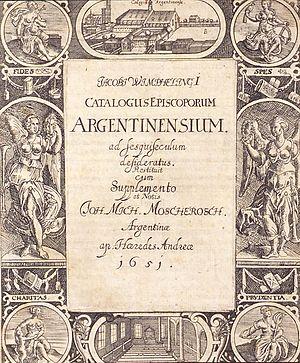
Page de titre de l’œuvre de Jacob Wimpheling, Catalogus Episcoporum Argentisensium... 1651. Vue de l'ancienne Université de Strasbourg sise dans l’Église et le couvent des Dominicains. Vue d'une salle de cours (auditoire)
Le Gymnase Jean-Sturm est l'héritier de la Haute École de Strasbourg, école protestante humaniste fondée en 1538 par le Magistrat de la ville libre de Strasbourg, sur l’initiative de Jean Sturm auquel l’institution doit son nom, ainsi que le berceau de l’université de Strasbourg. Durant ses presque cinq siècles d’existence, le Gymnase a constamment évolué, au gré des changements des aspirations intellectuelles de la ville et de l’ambiance politique et culturelle alsacienne et européenne.
La faculté de théologie protestante de Strasbourg est une composante de l'université de Strasbourg, située à Strasbourg, sur le site du Campus central, plus particulièrement dans le Palais universitaire. L'université de Strasbourg tenant son origine du « Gymnase protestant », fondé en 1538 par le pédagogue protestant Jean Sturm, elle partage avec la faculté une histoire commune. Actuellement, elle est la seule institution française à délivrer des diplômes nationaux en théologie protestante.
Au XVIᵉ siècle un mouvement de renouveau suscité par Luther toucha aussi l'Alsace. Rejeté par les autorités de l'Église romaine, il a conduit au protestantisme. Celui-ci s’est maintenu à travers les siècles, partageant la foi chrétienne de toujours, mais incarnant une autre manière de vivre cette foi. Le protestantisme en Alsace, bien que minoritaire, a marqué l’histoire religieuse, culturelle et sociale de la région. Il s’est manifesté, en particulier, par quelques grandes figures telles que Martin Bucer, Jean-Frédéric Oberlin et Albert Schweitzer. À côté des Églises luthérienne et réformée, reconnues par l’État, et aujourd'hui unies, il est présent aussi par un ensemble de communautés libres.